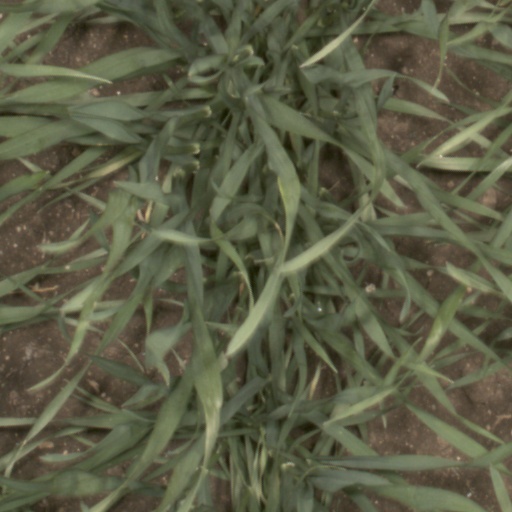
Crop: wheat